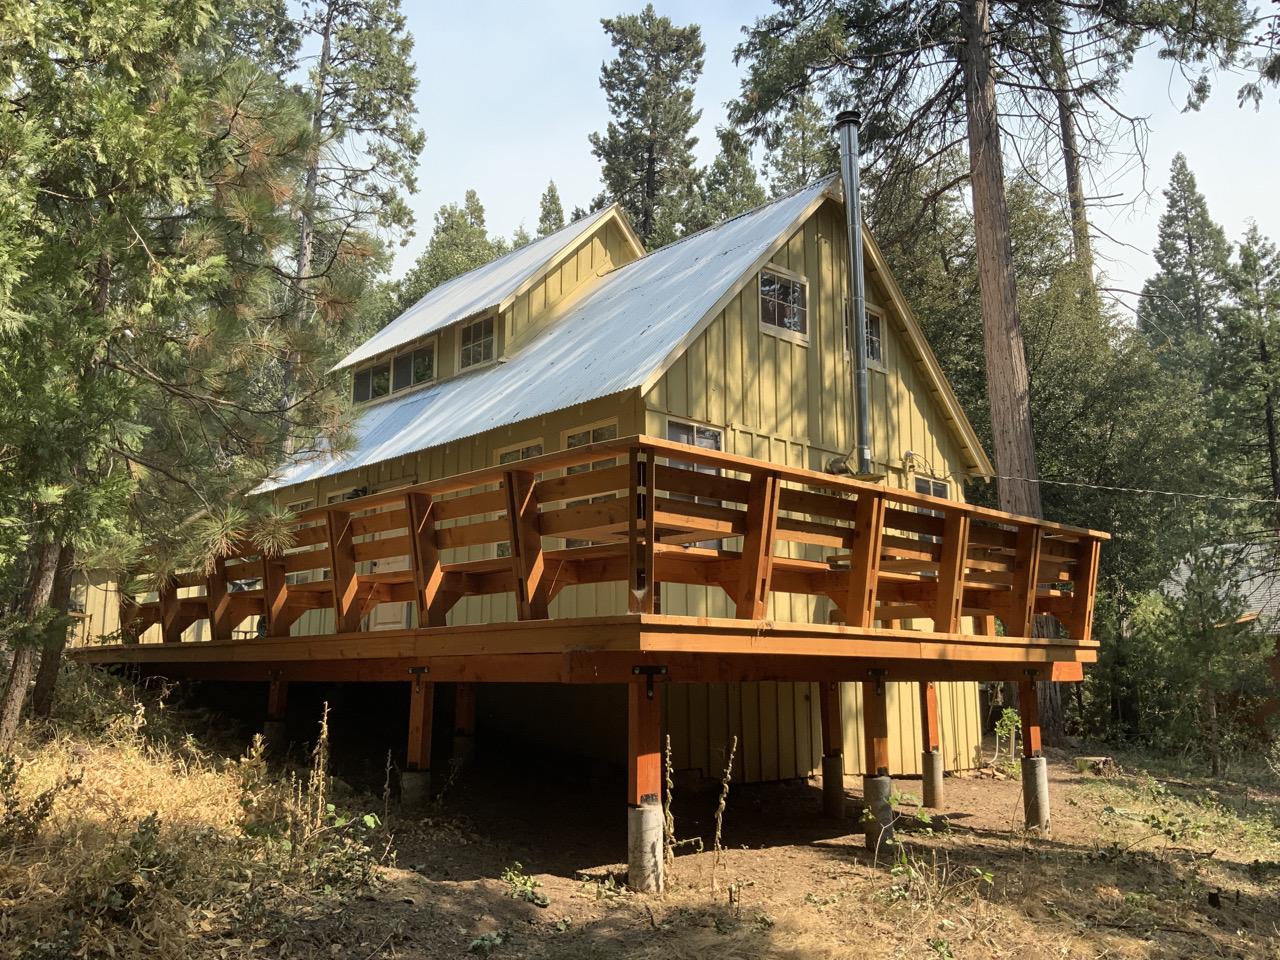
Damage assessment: no_damage